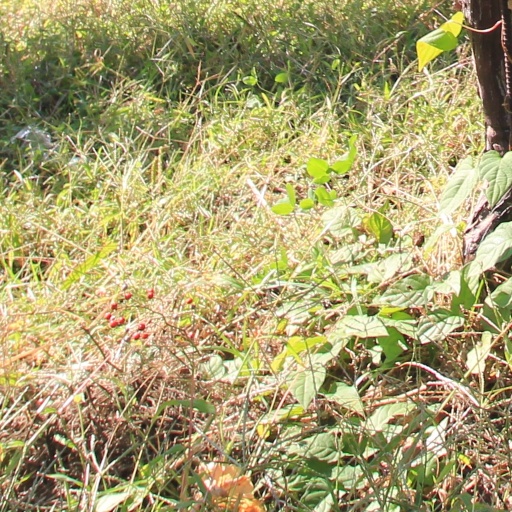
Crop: grape